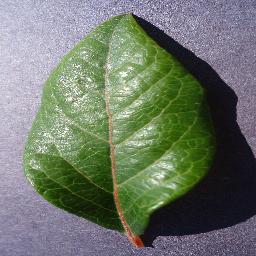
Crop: blueberry
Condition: healthy